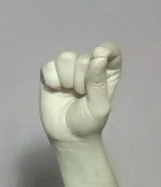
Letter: fa